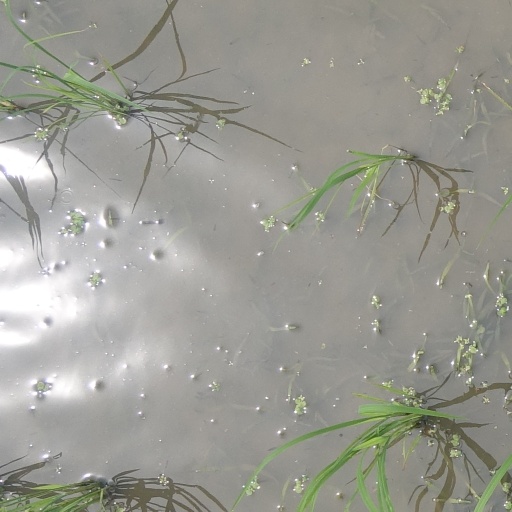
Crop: rice